The Wrecker (Stevenson novel)

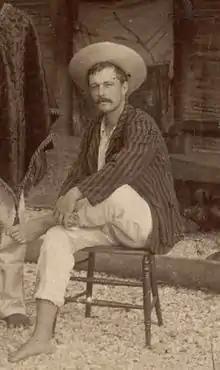
Jack Buckland, 1890

The story is a "sprawling, episodic adventure story, a comedy of brash manners and something of a detective mystery", according to Roderick Watson. It revolves around the abandoned wreck of the "Flying Scud" at Midway Atoll. Clues in a stamp collection are used to track down the missing crew and solve the mystery. It is only in the last chapter that different story elements become linked.